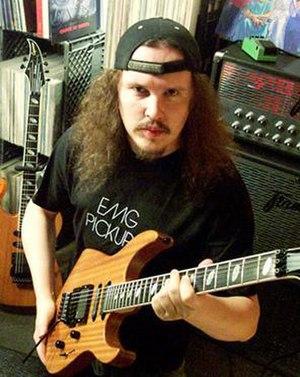
James Murphy est un guitariste de death metal américain né le 30 juillet 1967 à Portsmouth en Virginie.